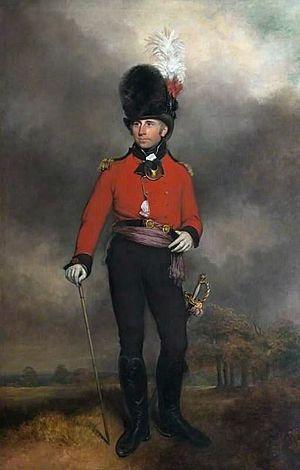
William Pitt Amherst, 1ᵉʳ comte Amherst, né le 14 janvier 1773 à Bath et mort le 13 mars 1857 à Sevenoaks, est un administrateur colonial britannique. Il est le gouverneur général de la présidence de Fort William de 1823 à 1828. Il est un des responsables de la première guerre anglo-birmane.